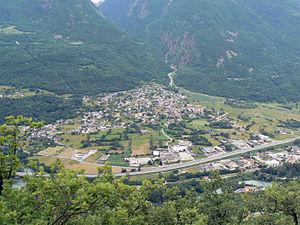
Saint-Marcel est une commune italienne de la Vallée d'Aoste.